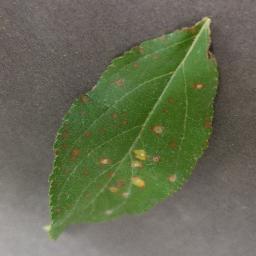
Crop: apple
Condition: cedar_rust